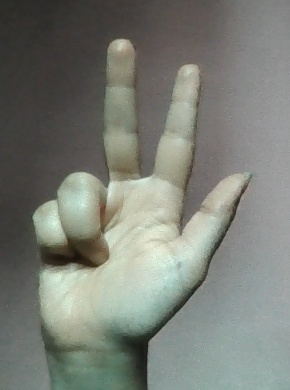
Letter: al